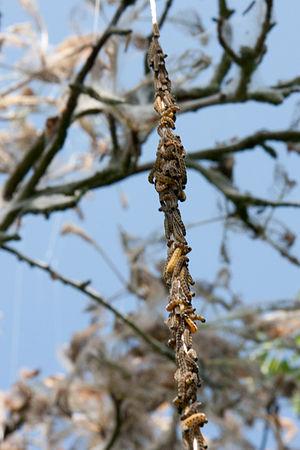
Yponomeuta malinella, l'Hyponomeute du pommier, [du mot grec ancien ὑπονομευτής ] ou « teigne du pommier » sur pommier ou du prunier, est un petit papillon de nuit, mesurant environ un cm de long, quelques millimètres d'épaisseur et d'une envergure de 16 à 23 mm.